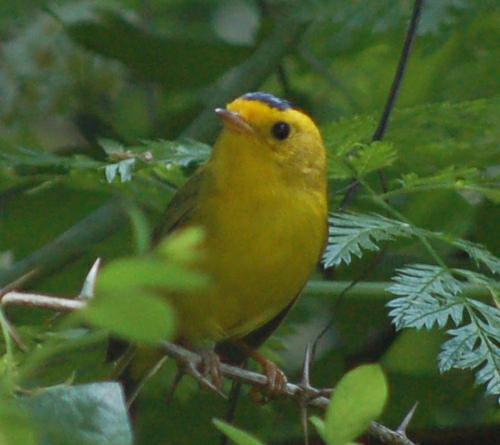
A photo of a wilson warbler